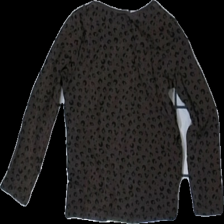
View: back
Type: Top
Category: Children
Brand: H&M
Colors: Brown, Black
Material: 100% Cotton
Pattern: Animal print
Cut: Regular, C-collar
Size: 98
Season: All
Price range: 50-100
Recommended usage: Reuse
Description: Top with animal print